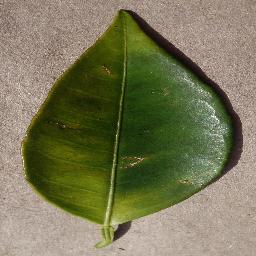
Label: Orange___Haunglongbing_(Citrus_greening)